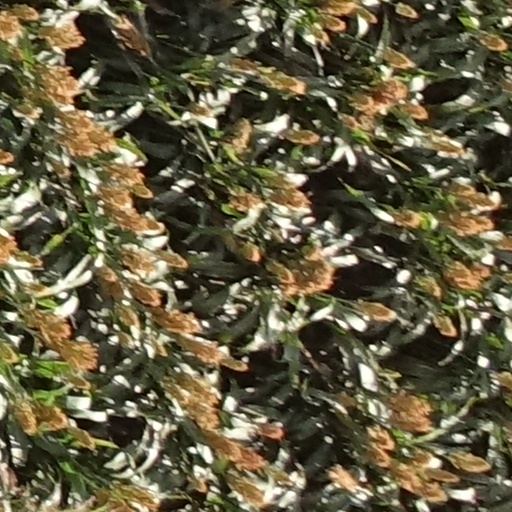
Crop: sorghum